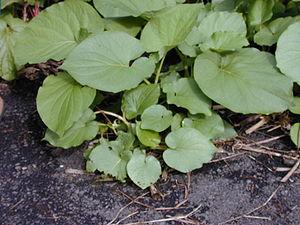
Le Poivre mexicain est une espèce de la famille des Piperaceae. Cette plante aromatique originaire de Mésoamérique tropicale a pour nom espagnol hoja santa qui signifie « feuille sacrée ». On l'appelle aussi « feuille de Sainte Marie » car une légende mexicaine dit que la Vierge Marie changea la couche de l'enfant Jésus sur un buisson de cette plante, d'où son nom. Elle est connue comme yerba santa, hierba santa, Mexican pepperleaf, root beer plant, et sacred pepper.